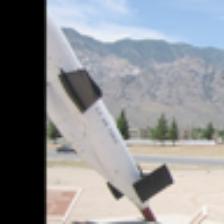
Label: NonHuman